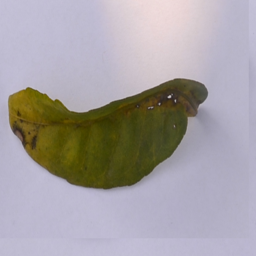
Plant part: leaf
Disease: greening